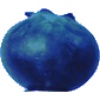
Label: huckleberry